Campus of the University of Illinois Urbana-Champaign

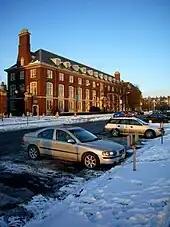
Architecture Building

David Kinley Hall (DKH) is home to the departments of Political Science and Economics, and is used for many classes in the College of LAS. David Kinley Hall is one of the northernmost buildings on the South Quad, lying directly across Gregory Drive from the Main Library. It is the last building by Charles Platt.